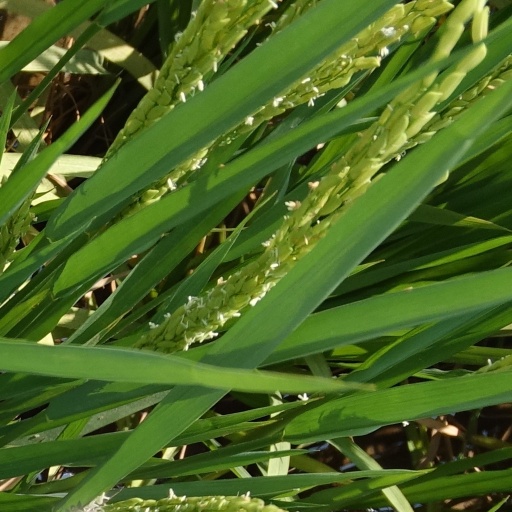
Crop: rice